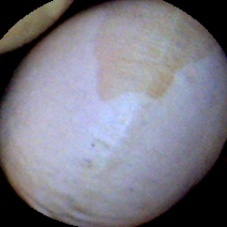
Label: Intact